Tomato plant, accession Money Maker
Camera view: horizontal (90 deg, fisheye); turntable rotation: 60 degrees
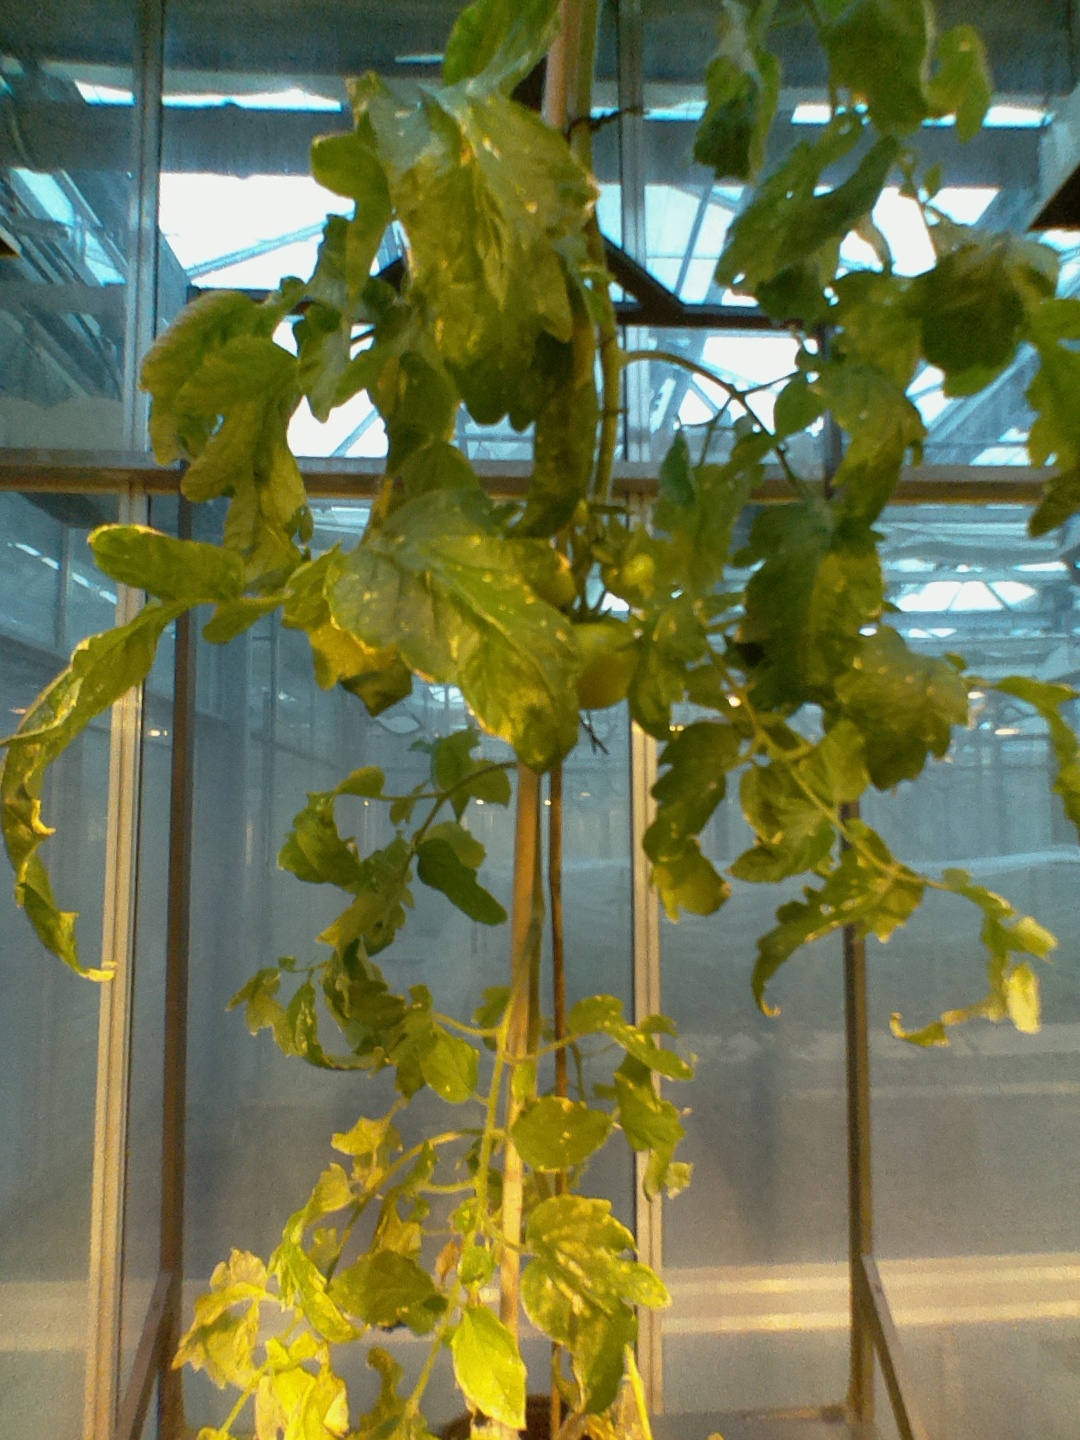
BBCH growth stage 78: 80% -90% of final fruit size